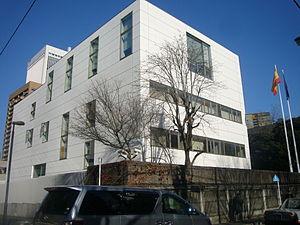
Voici les représentations diplomatiques de l'Espagne à l'étranger :